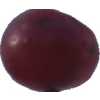
Label: pink_grape